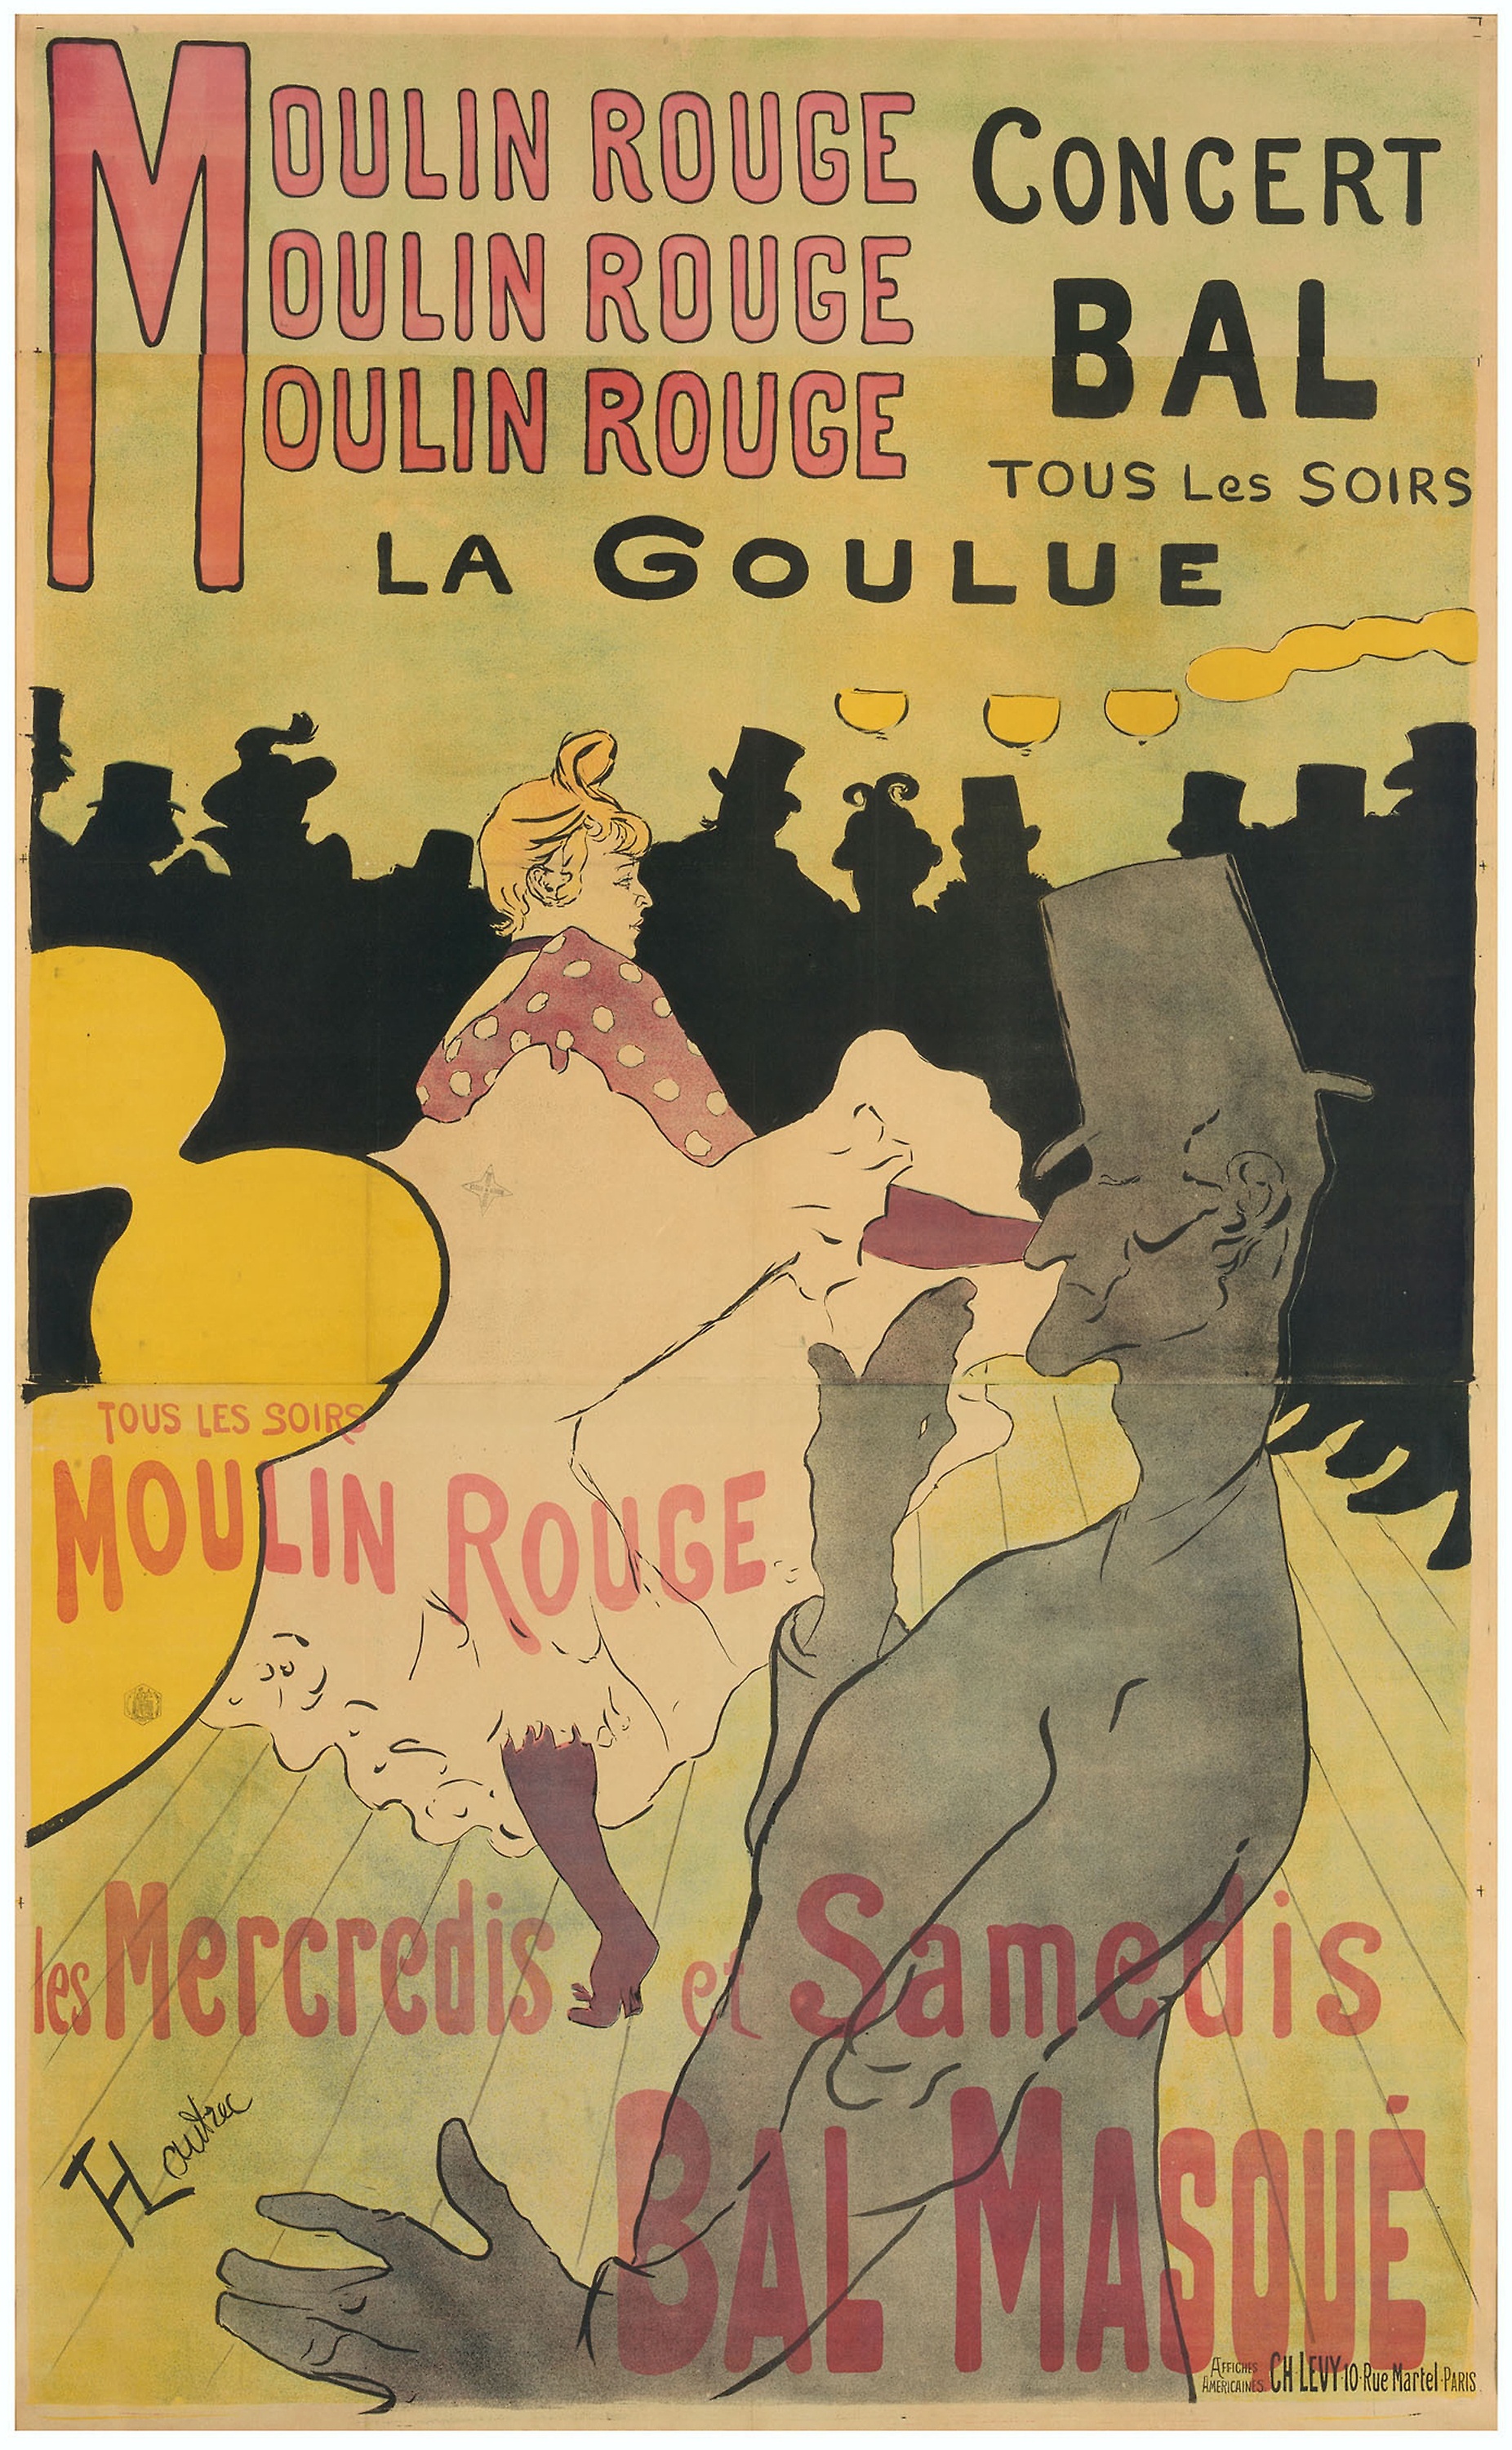
poster, text, advertising, font, art, illustration